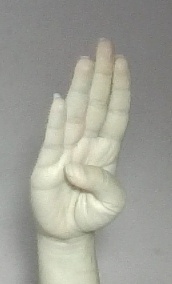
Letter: kaaf